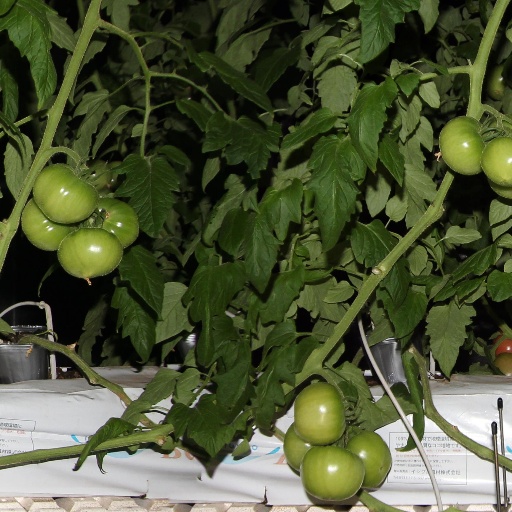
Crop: tomato